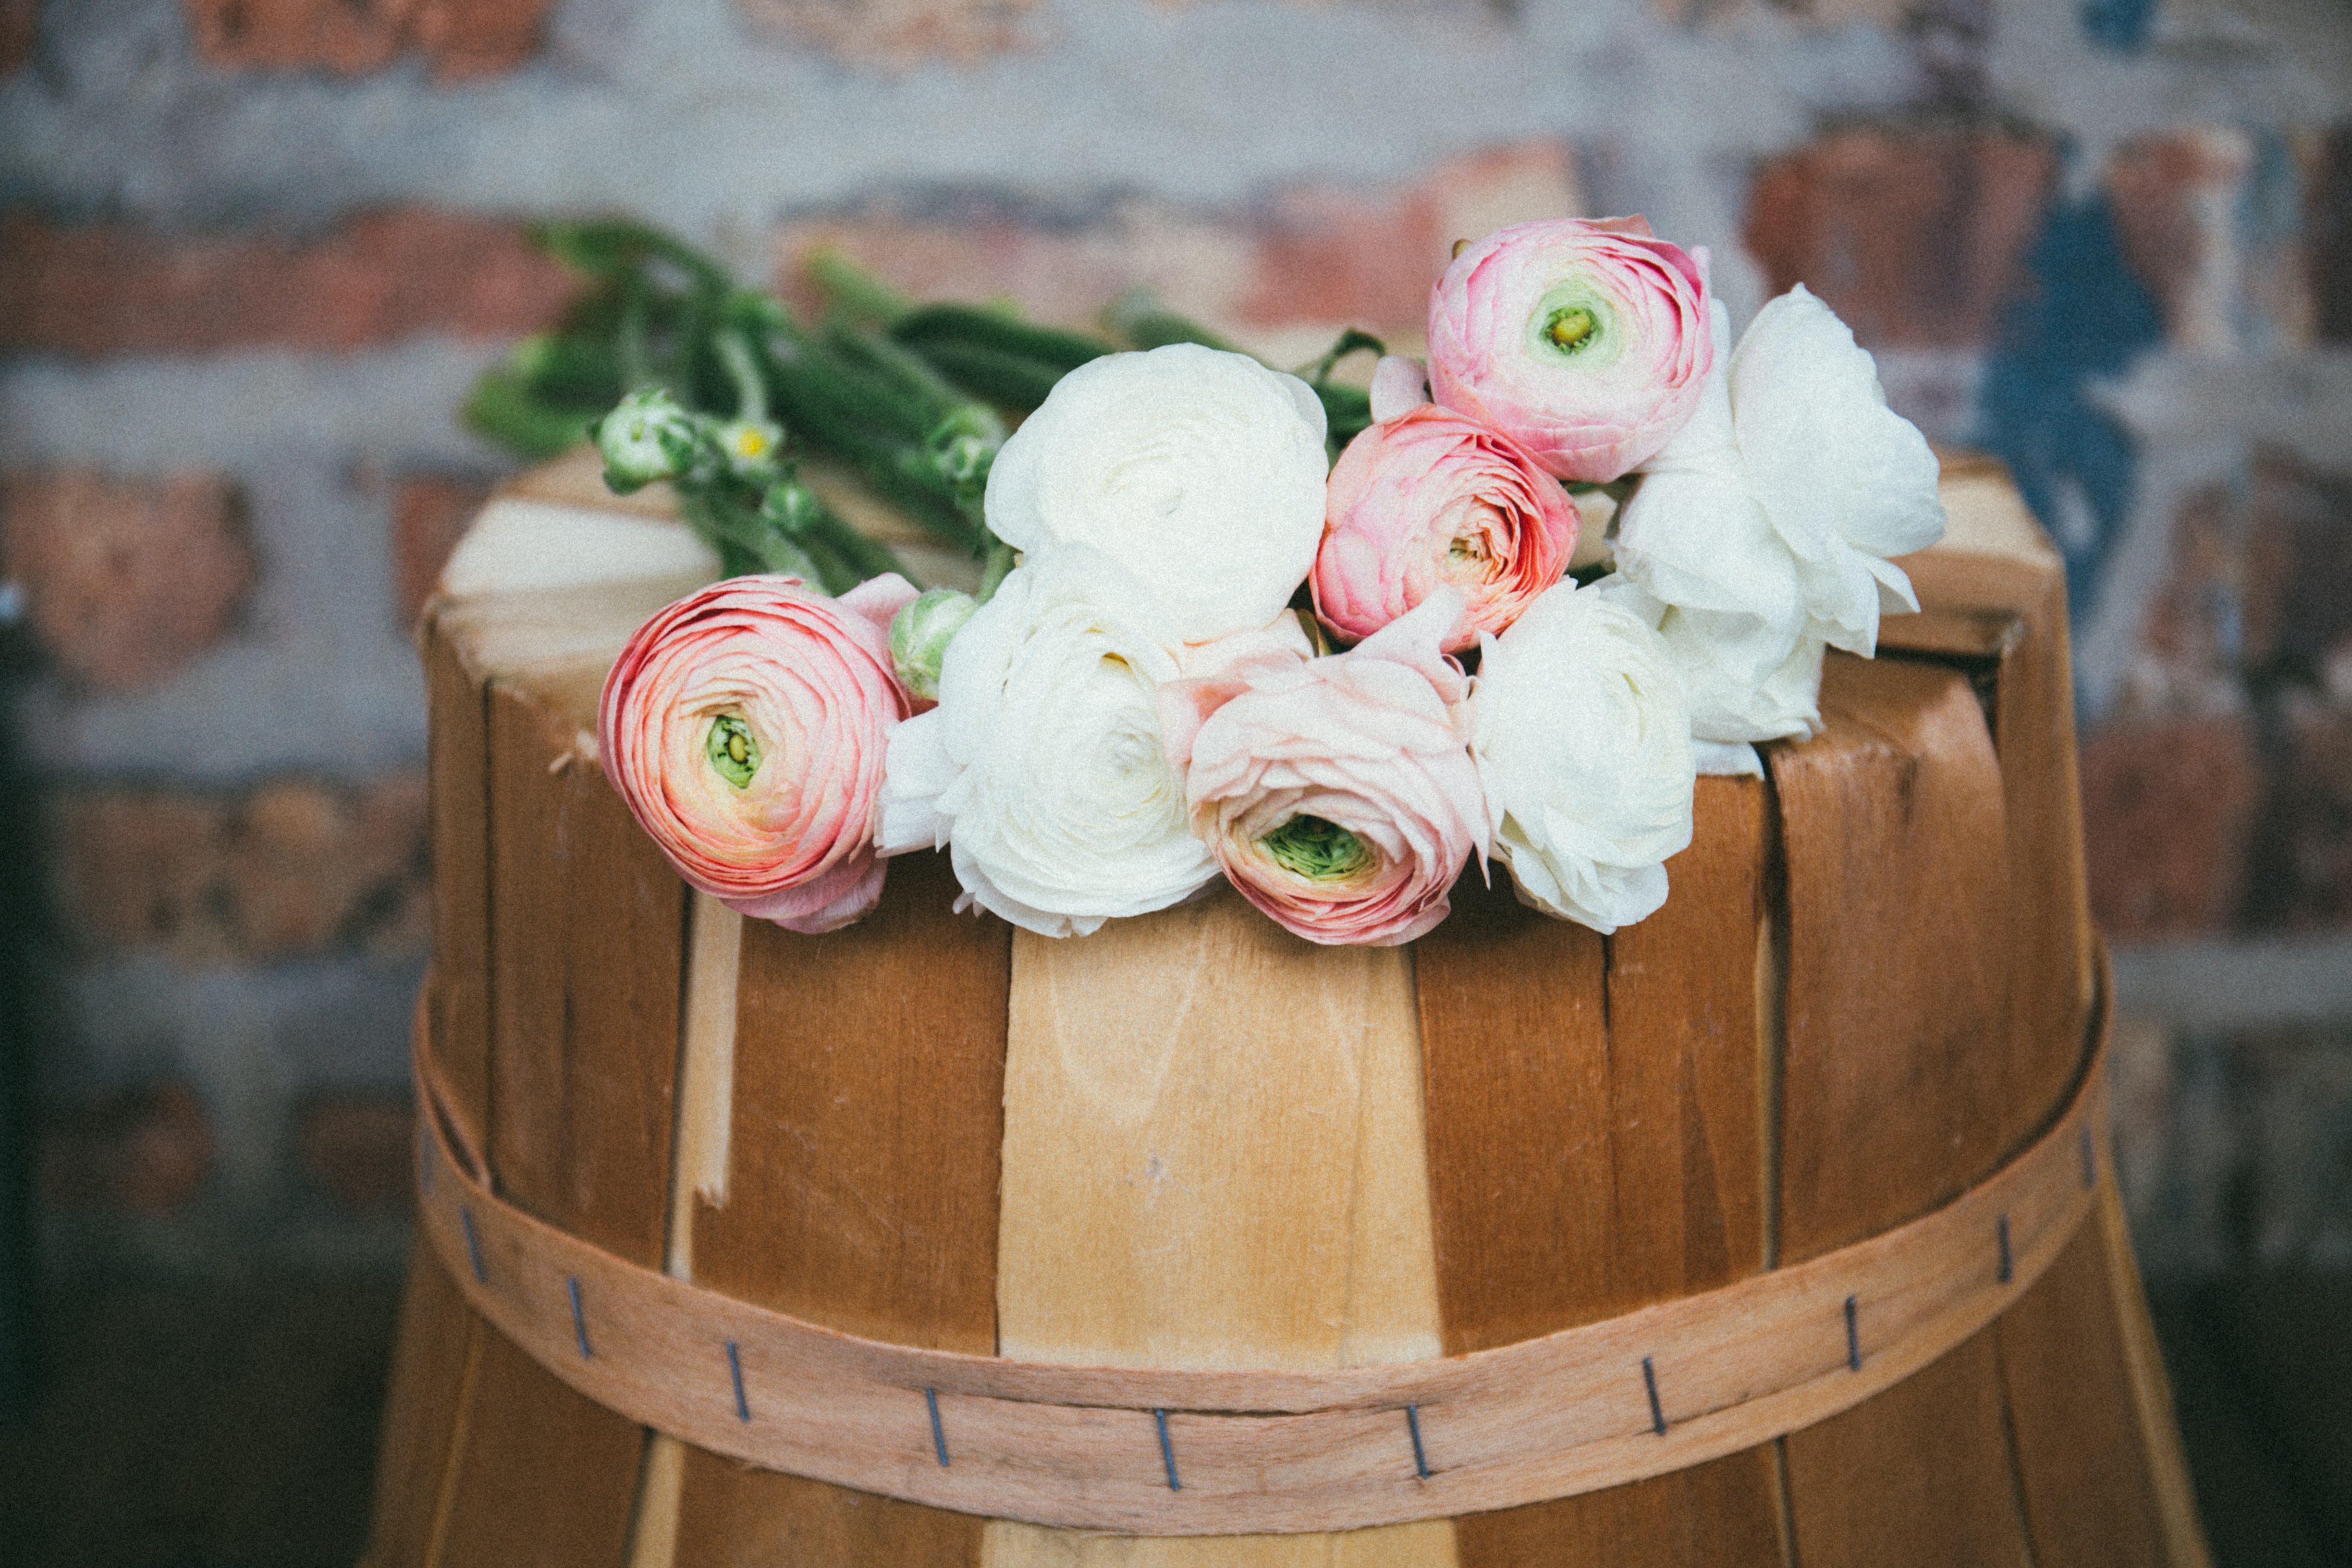
white, flower, bouquet, pink, ceremony, ranunculu, posy, floristry, flower bouquet, floral design, flower arranging